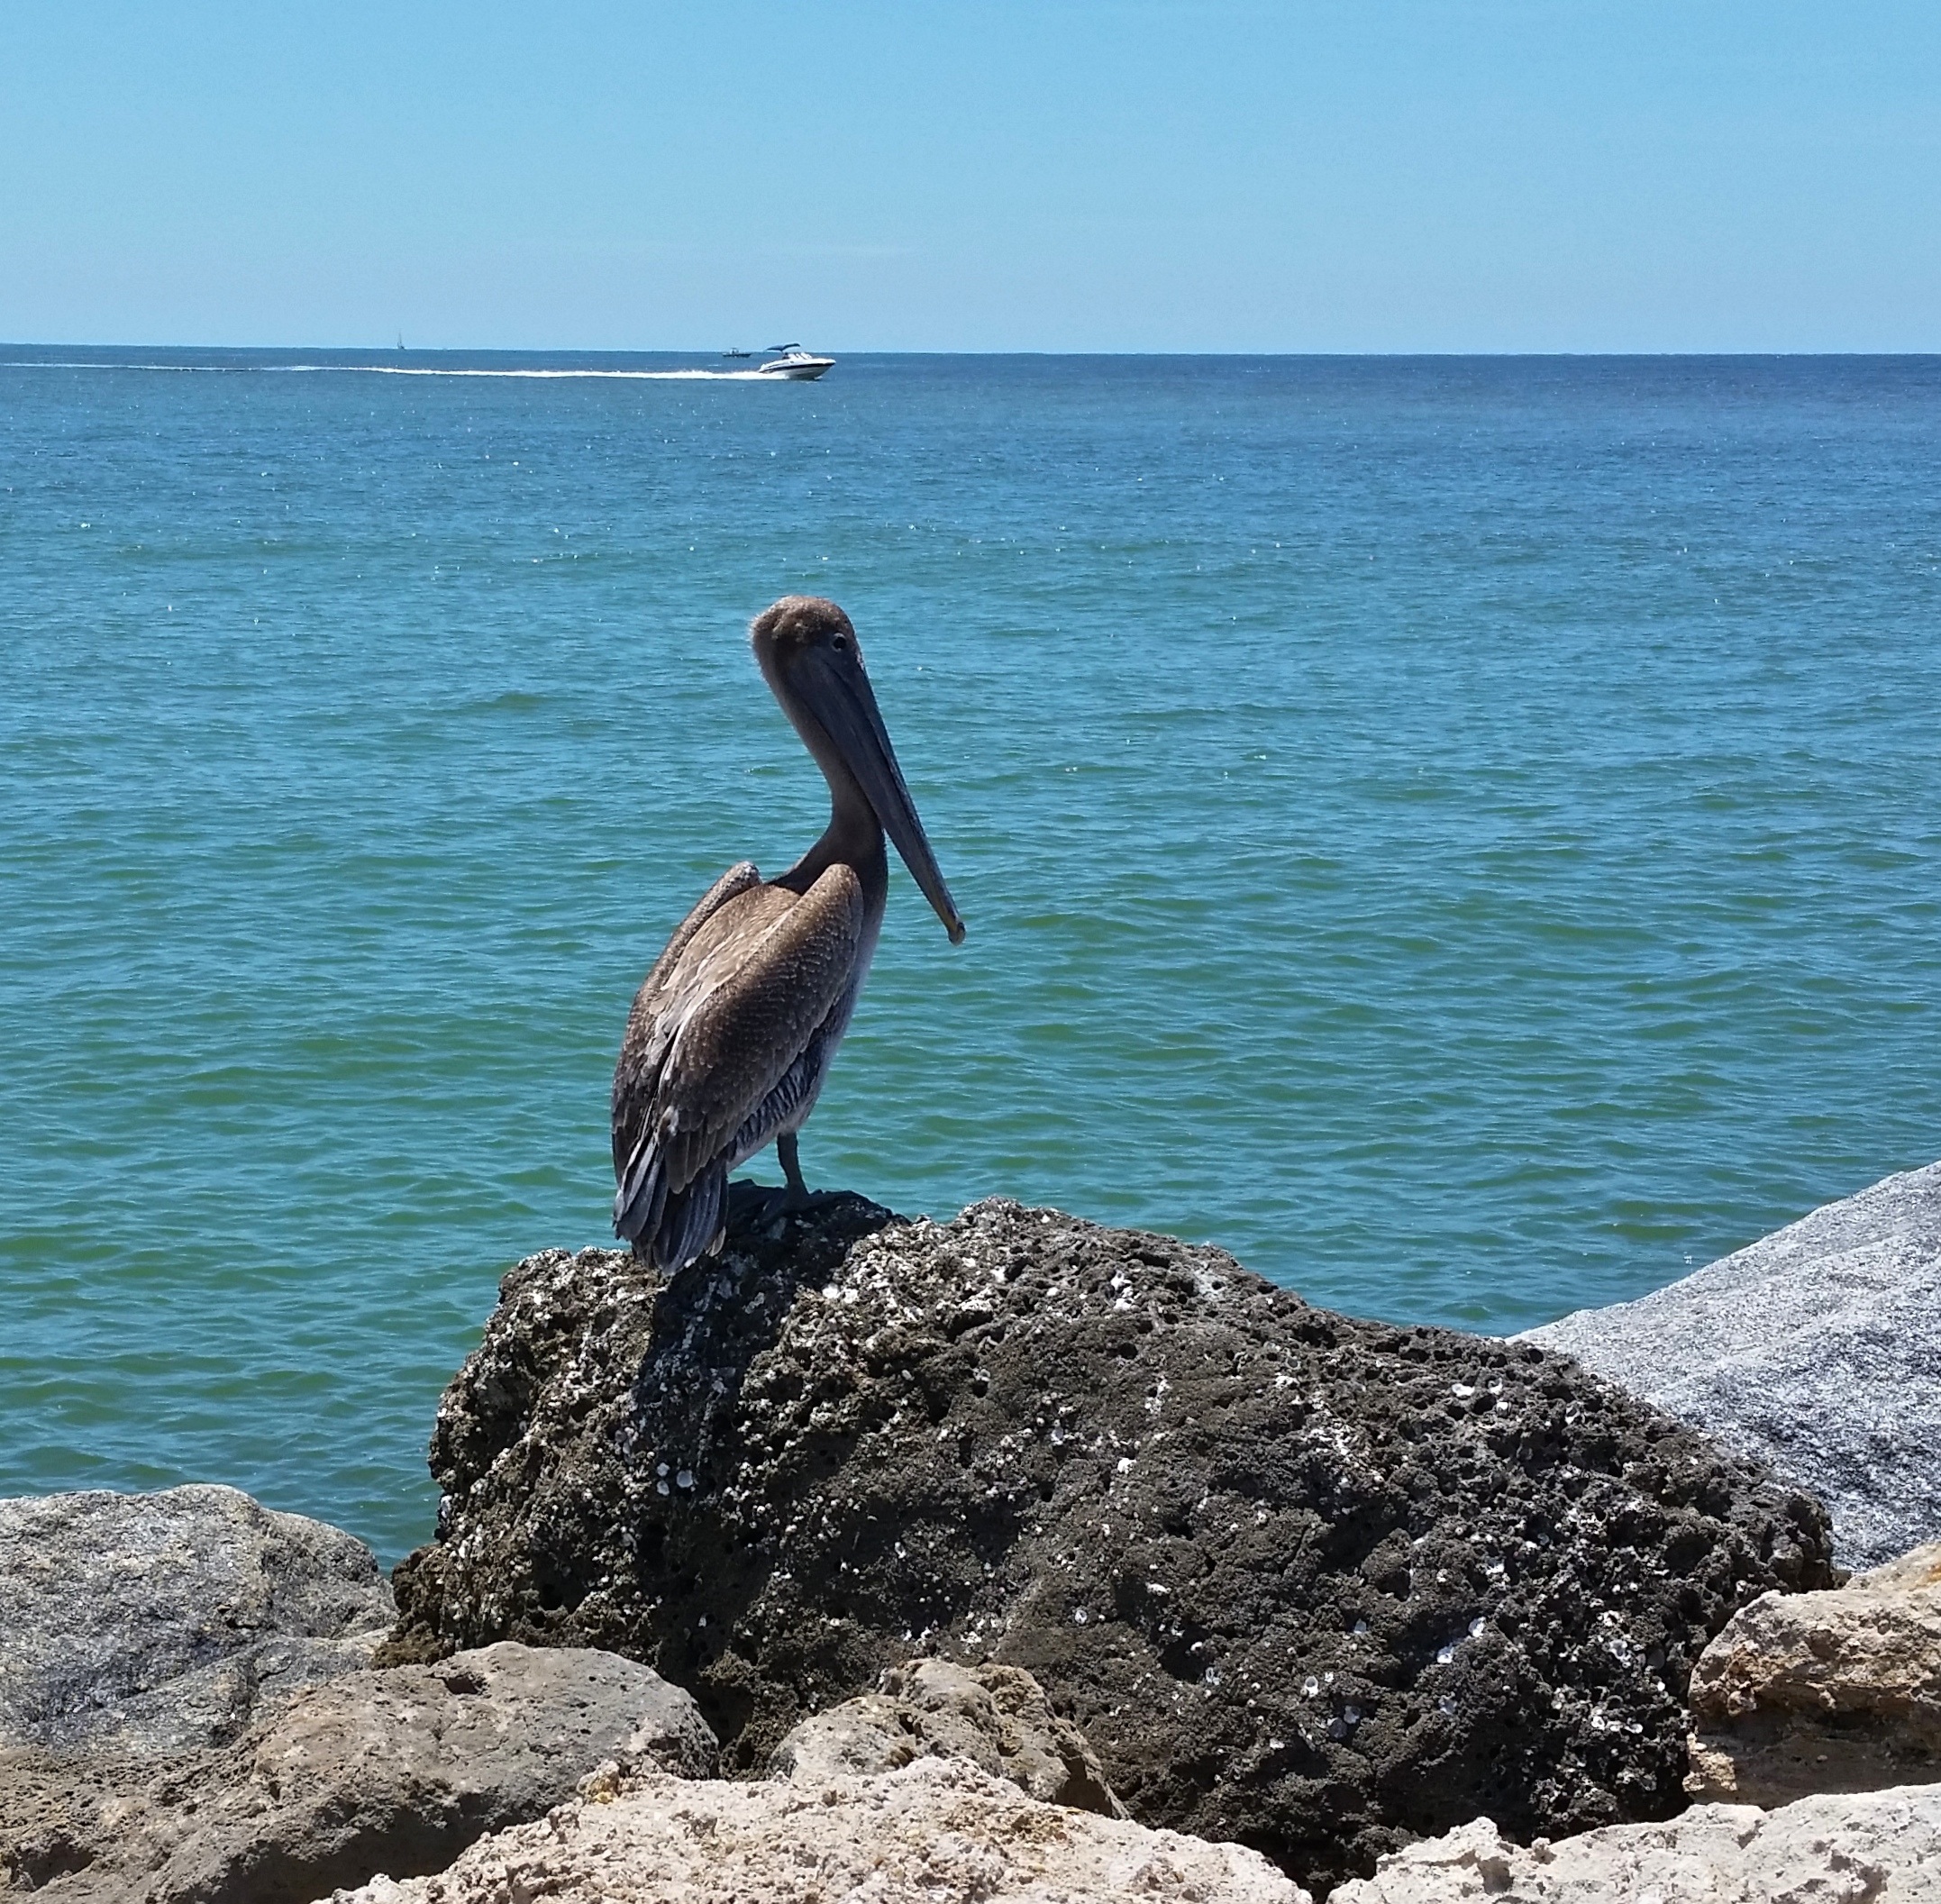
beach, sea, coast, nature, rock, ocean, bird, shore, pelican, seabird, wildlife, bay, florida, cape, brown pelican